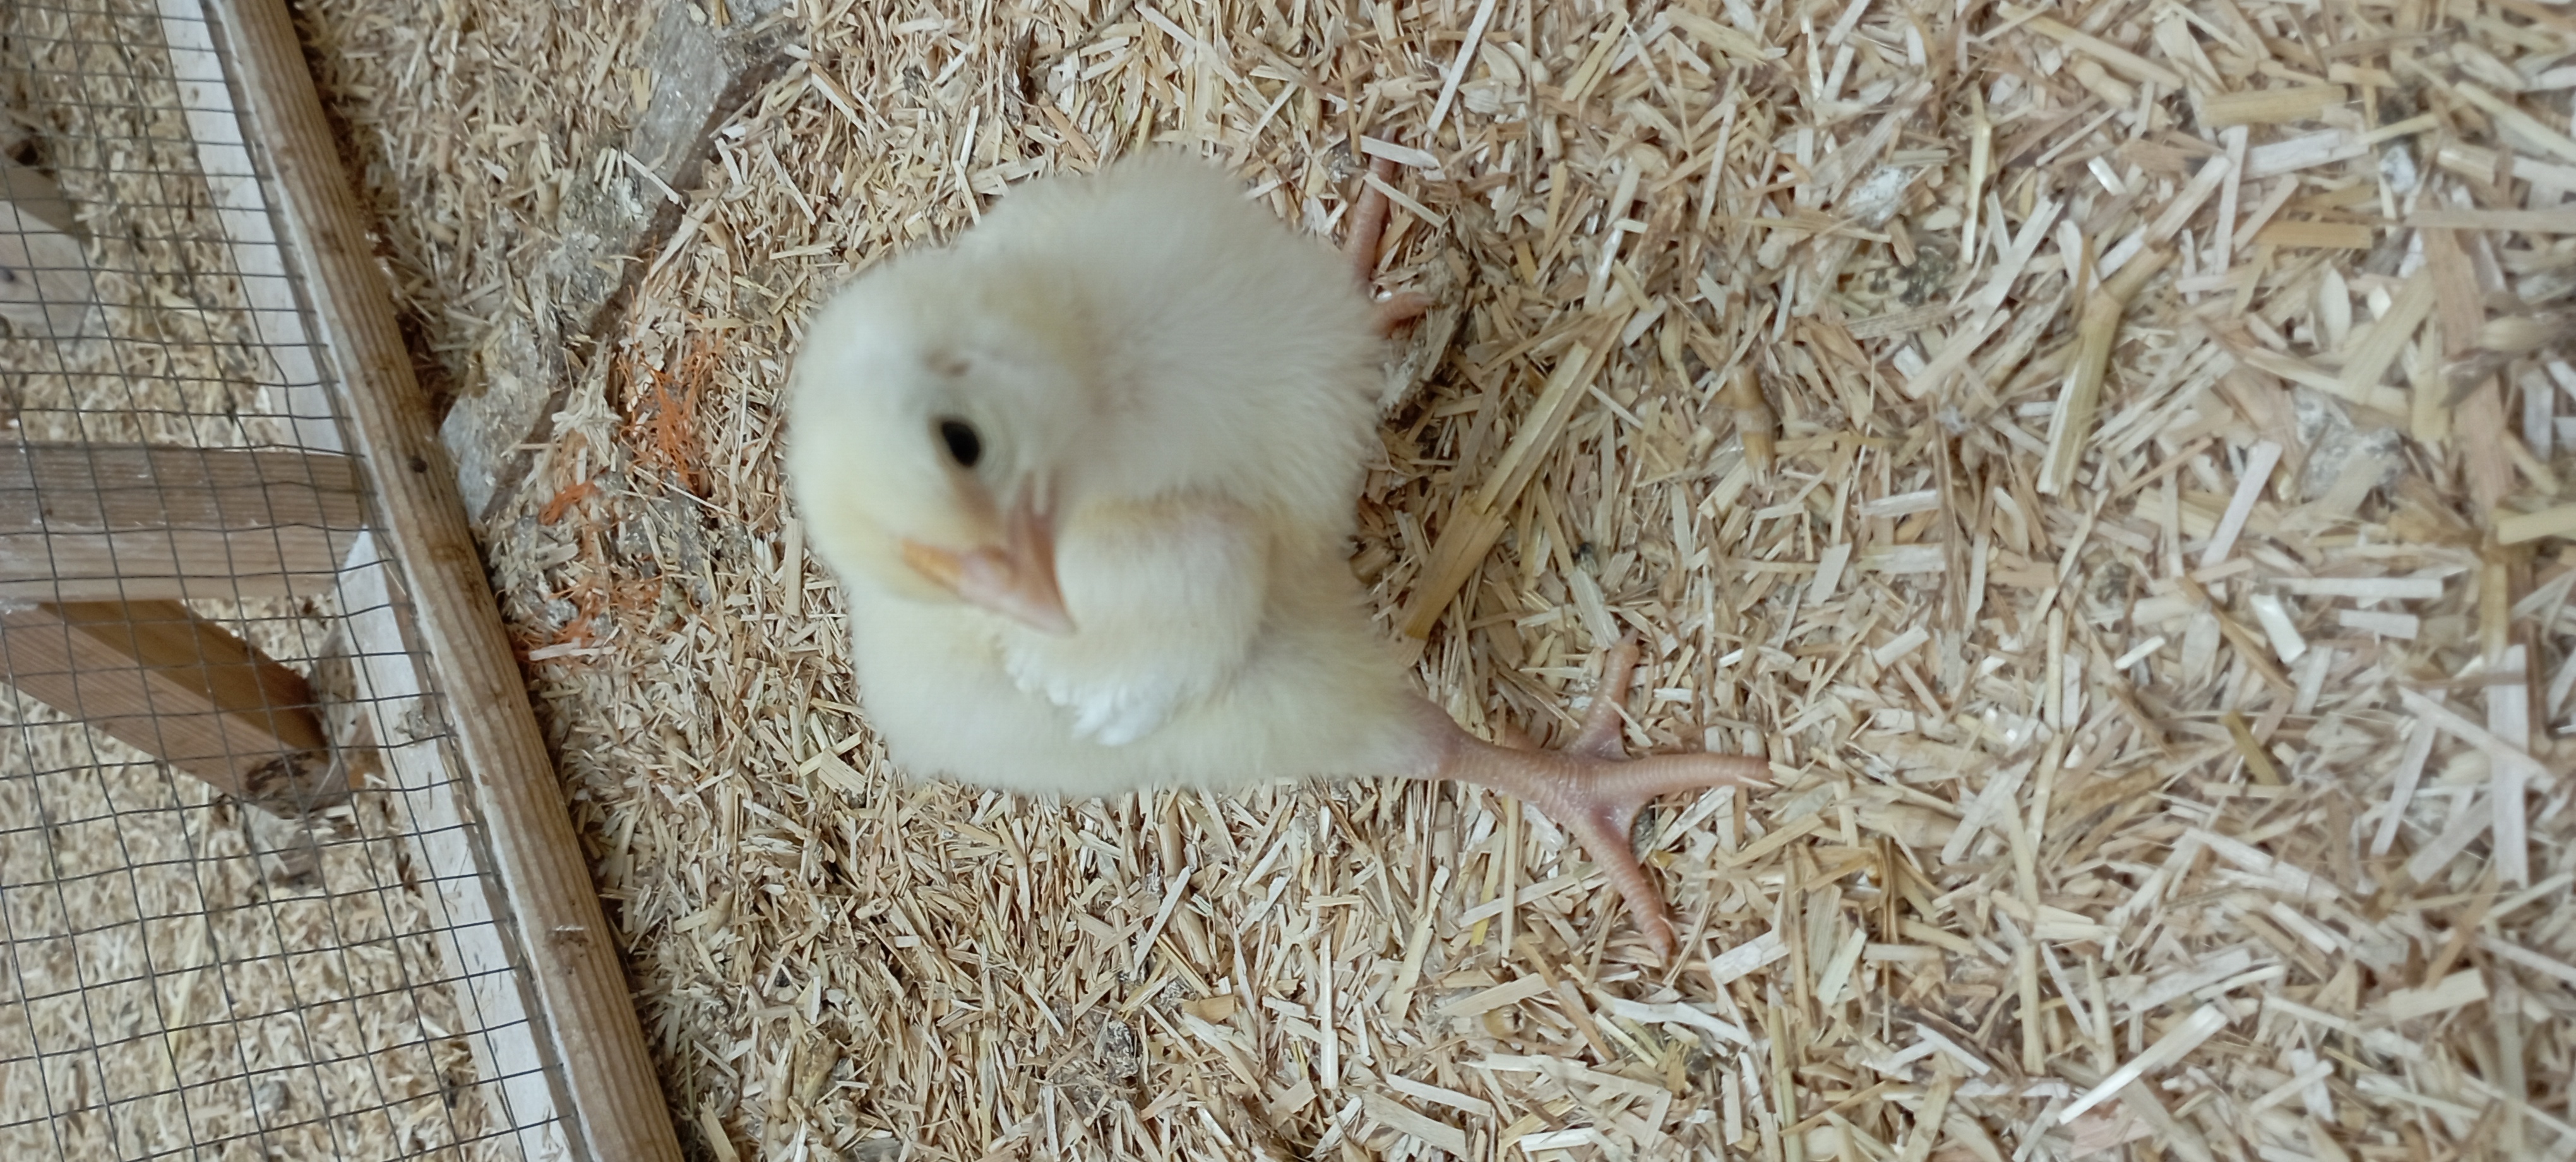
Weight: 163 g